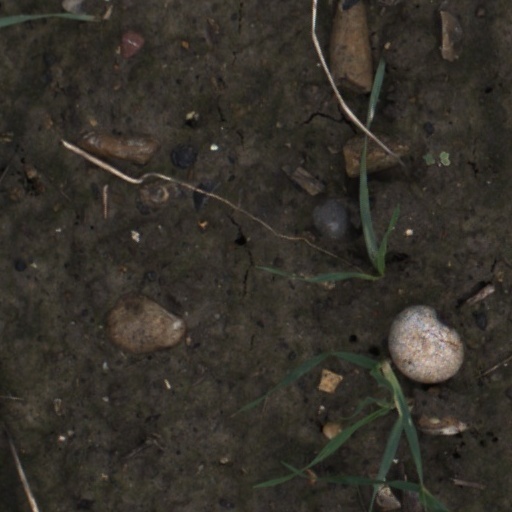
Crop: wheat